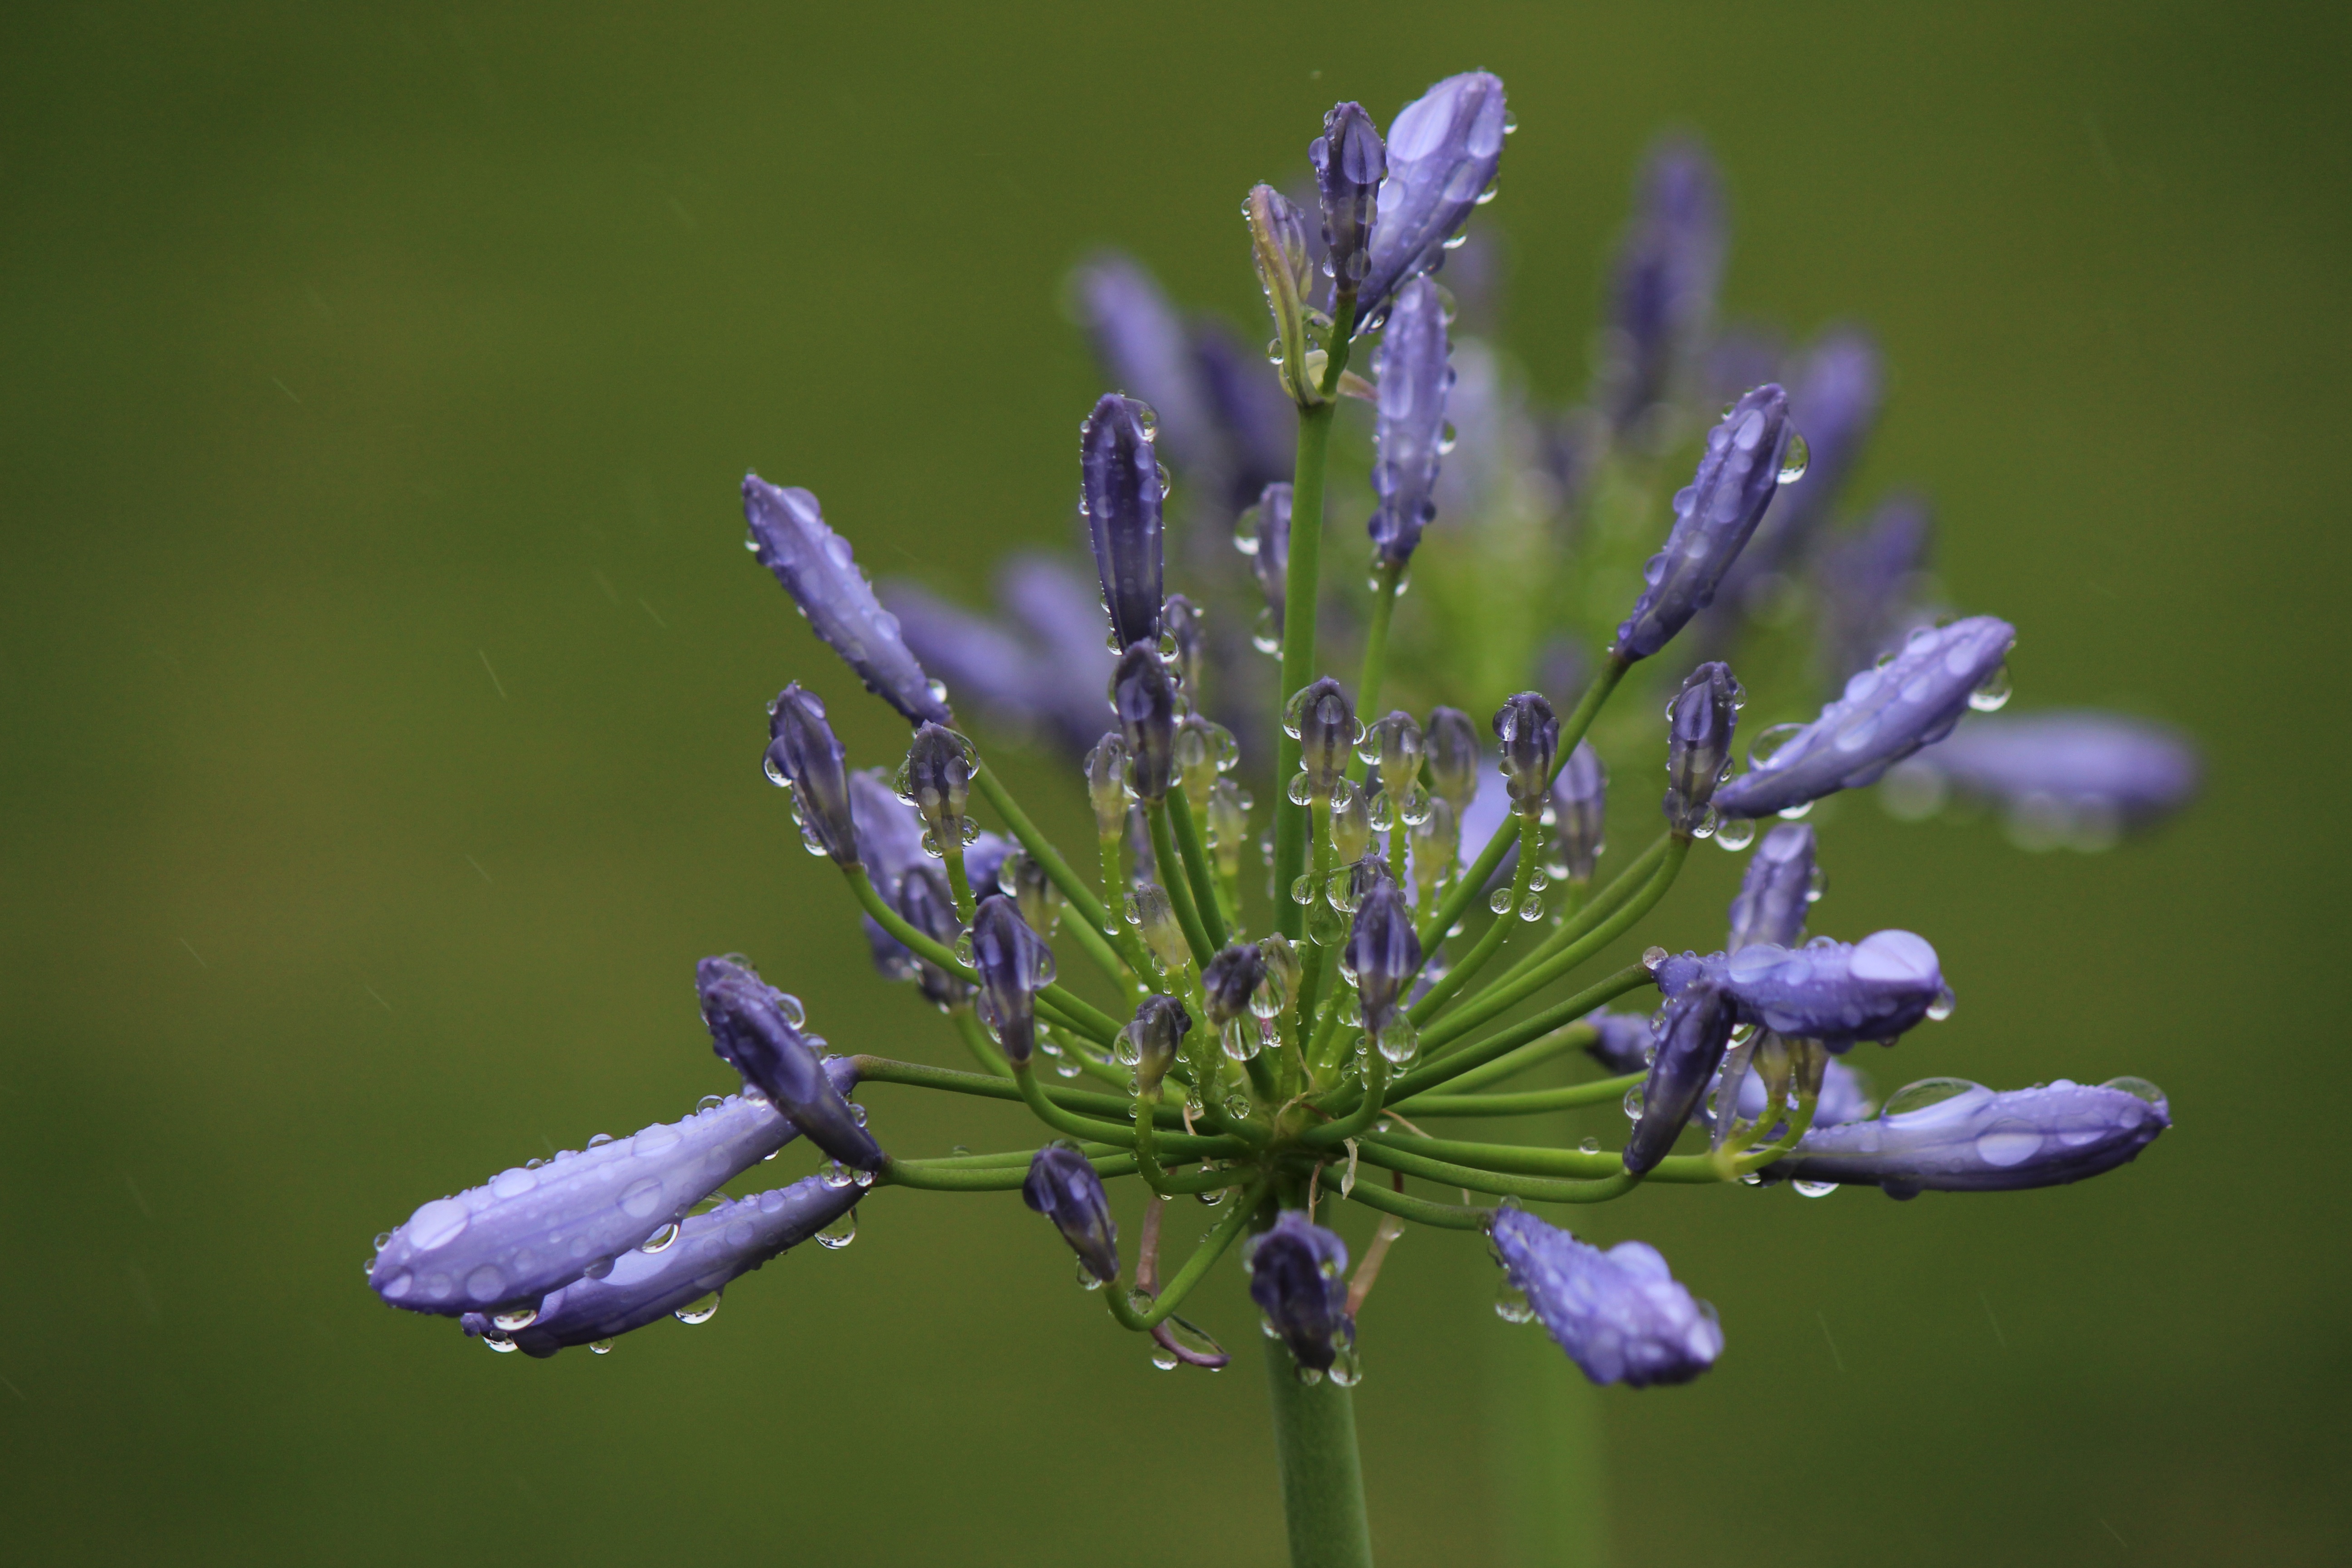
nature, blossom, plant, meadow, rain, flower, herb, produce, botany, flora, lavender, wildflower, purple flowers, agapanthus, drop of water, fukushima, macro photography, flowering plant, plant stem, land plant, english lavender